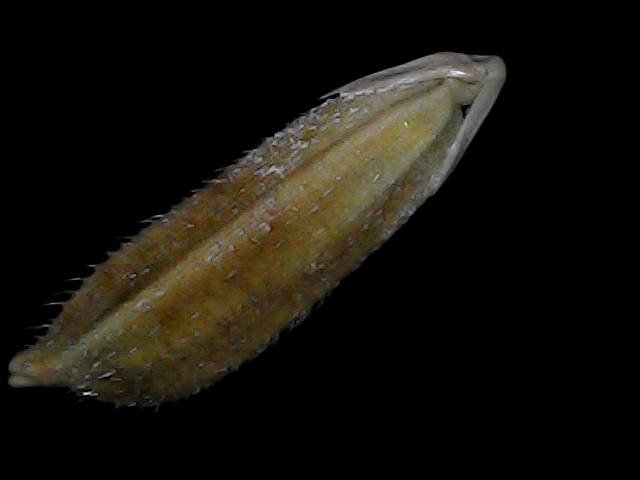
Rice variety: Bd56